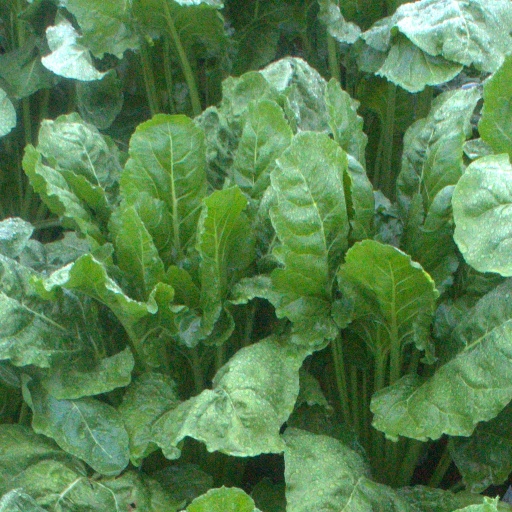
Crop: sugar beet